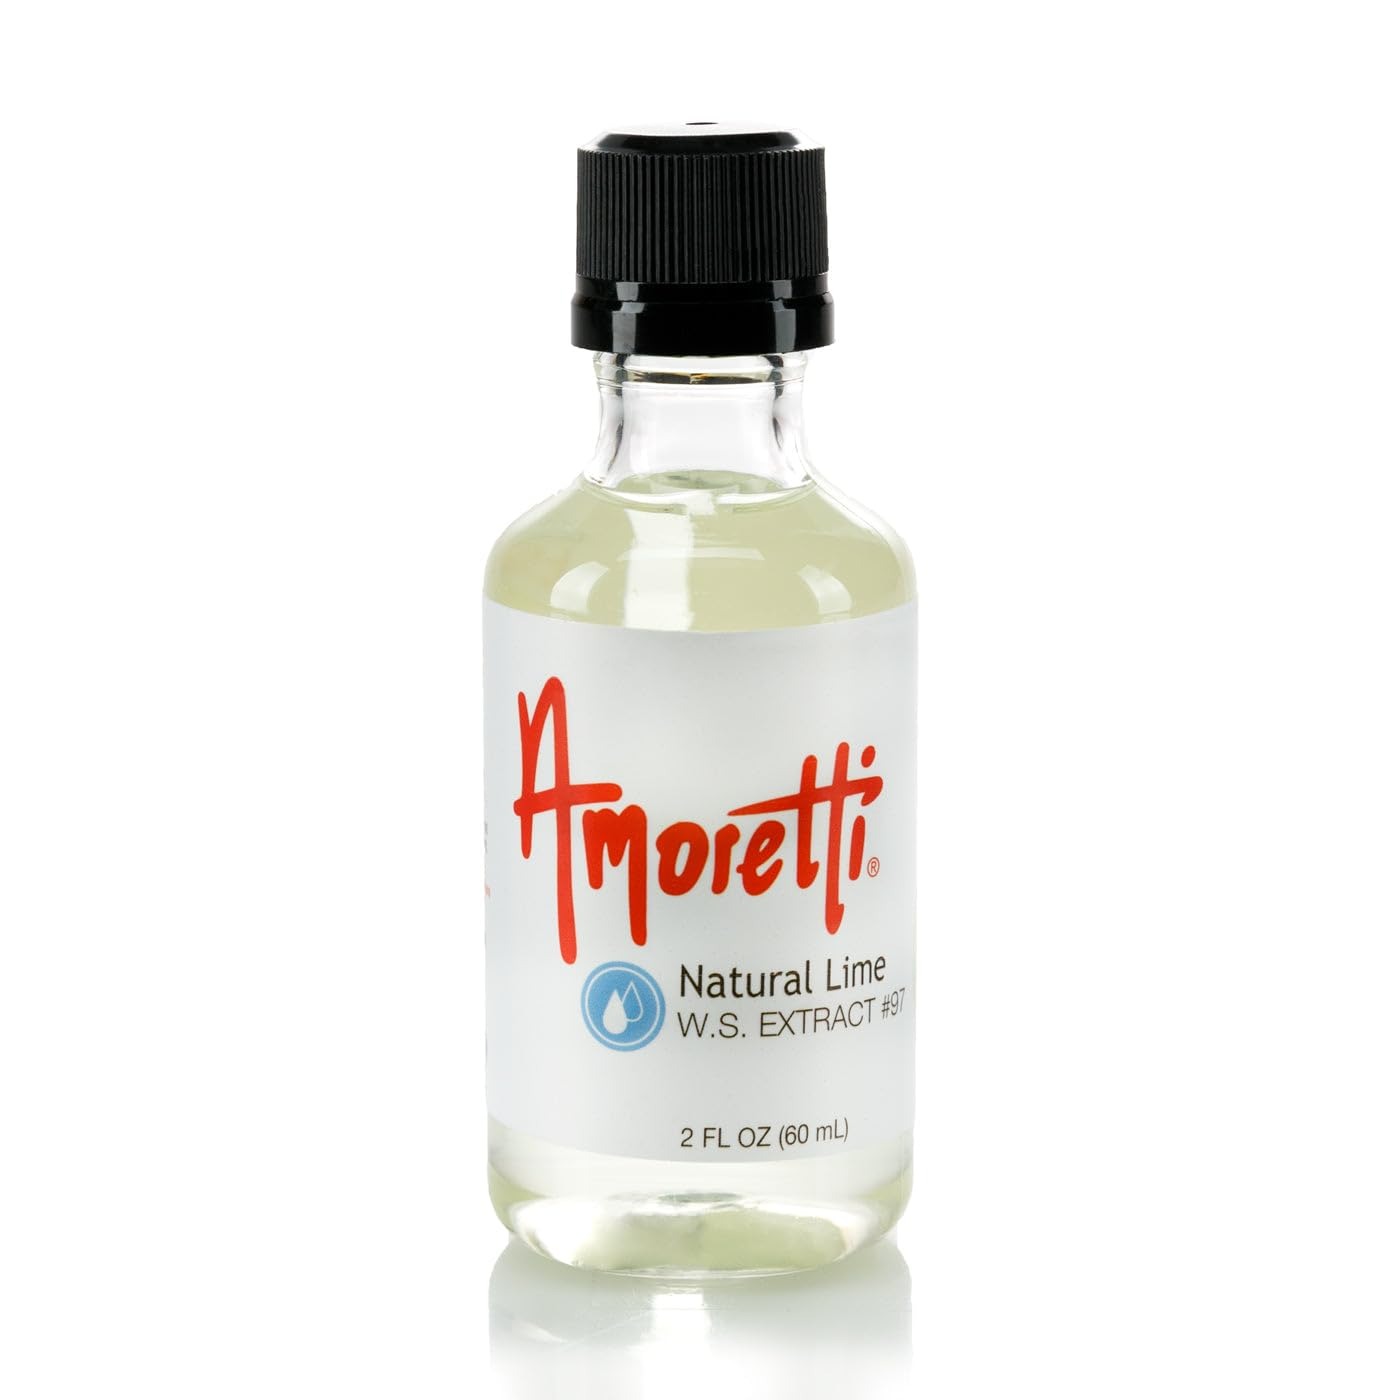
Item Name: Amoretti - Natural Lime Extract Water Soluble 2 oz - Highly Concentrated & Perfect For Pastry, Savory, Brewing, and more, Preservative Free, Vegan, Kosher Pareve, Keto Friendly
Bullet Point 1: INCREDIBLE VERSATILITY: Our extracts are ideal for flavoring cakes, cookies, buttercreams, frostings, macarons, brewing, distilling and so much more.
Bullet Point 2: SPECIFICATIONS: Highly concentrated, no preservatives, no artificial colors, gluten-free, vegan Kosher Pareve, keto-friendly, bake-proof, and freeze-thaw stable.
Bullet Point 3: HIGHEST QUALITY: We use only the finest and freshest ingredients to deliver delicious natural flavors in each serving.
Bullet Point 4: Preservative-Free
Bullet Point 5: Bake-Proof & Freeze-Thaw Stable
Product Description: Zesty, Citrusy, VibrantEnhance your gourmet creations with Amoretti's Natural Lime Water-Soluble Extract. A trusted choice among industry professionals, our extracts are naturally flavored, highly concentrated, and very versatile. Deliver the vibrant flavor of refreshing, zesty lime straight into all your favorite culinary applications. Empower your imagination — with Amoretti!Product Details
Value: 2.0
Unit: Ounce

Price: 30.37